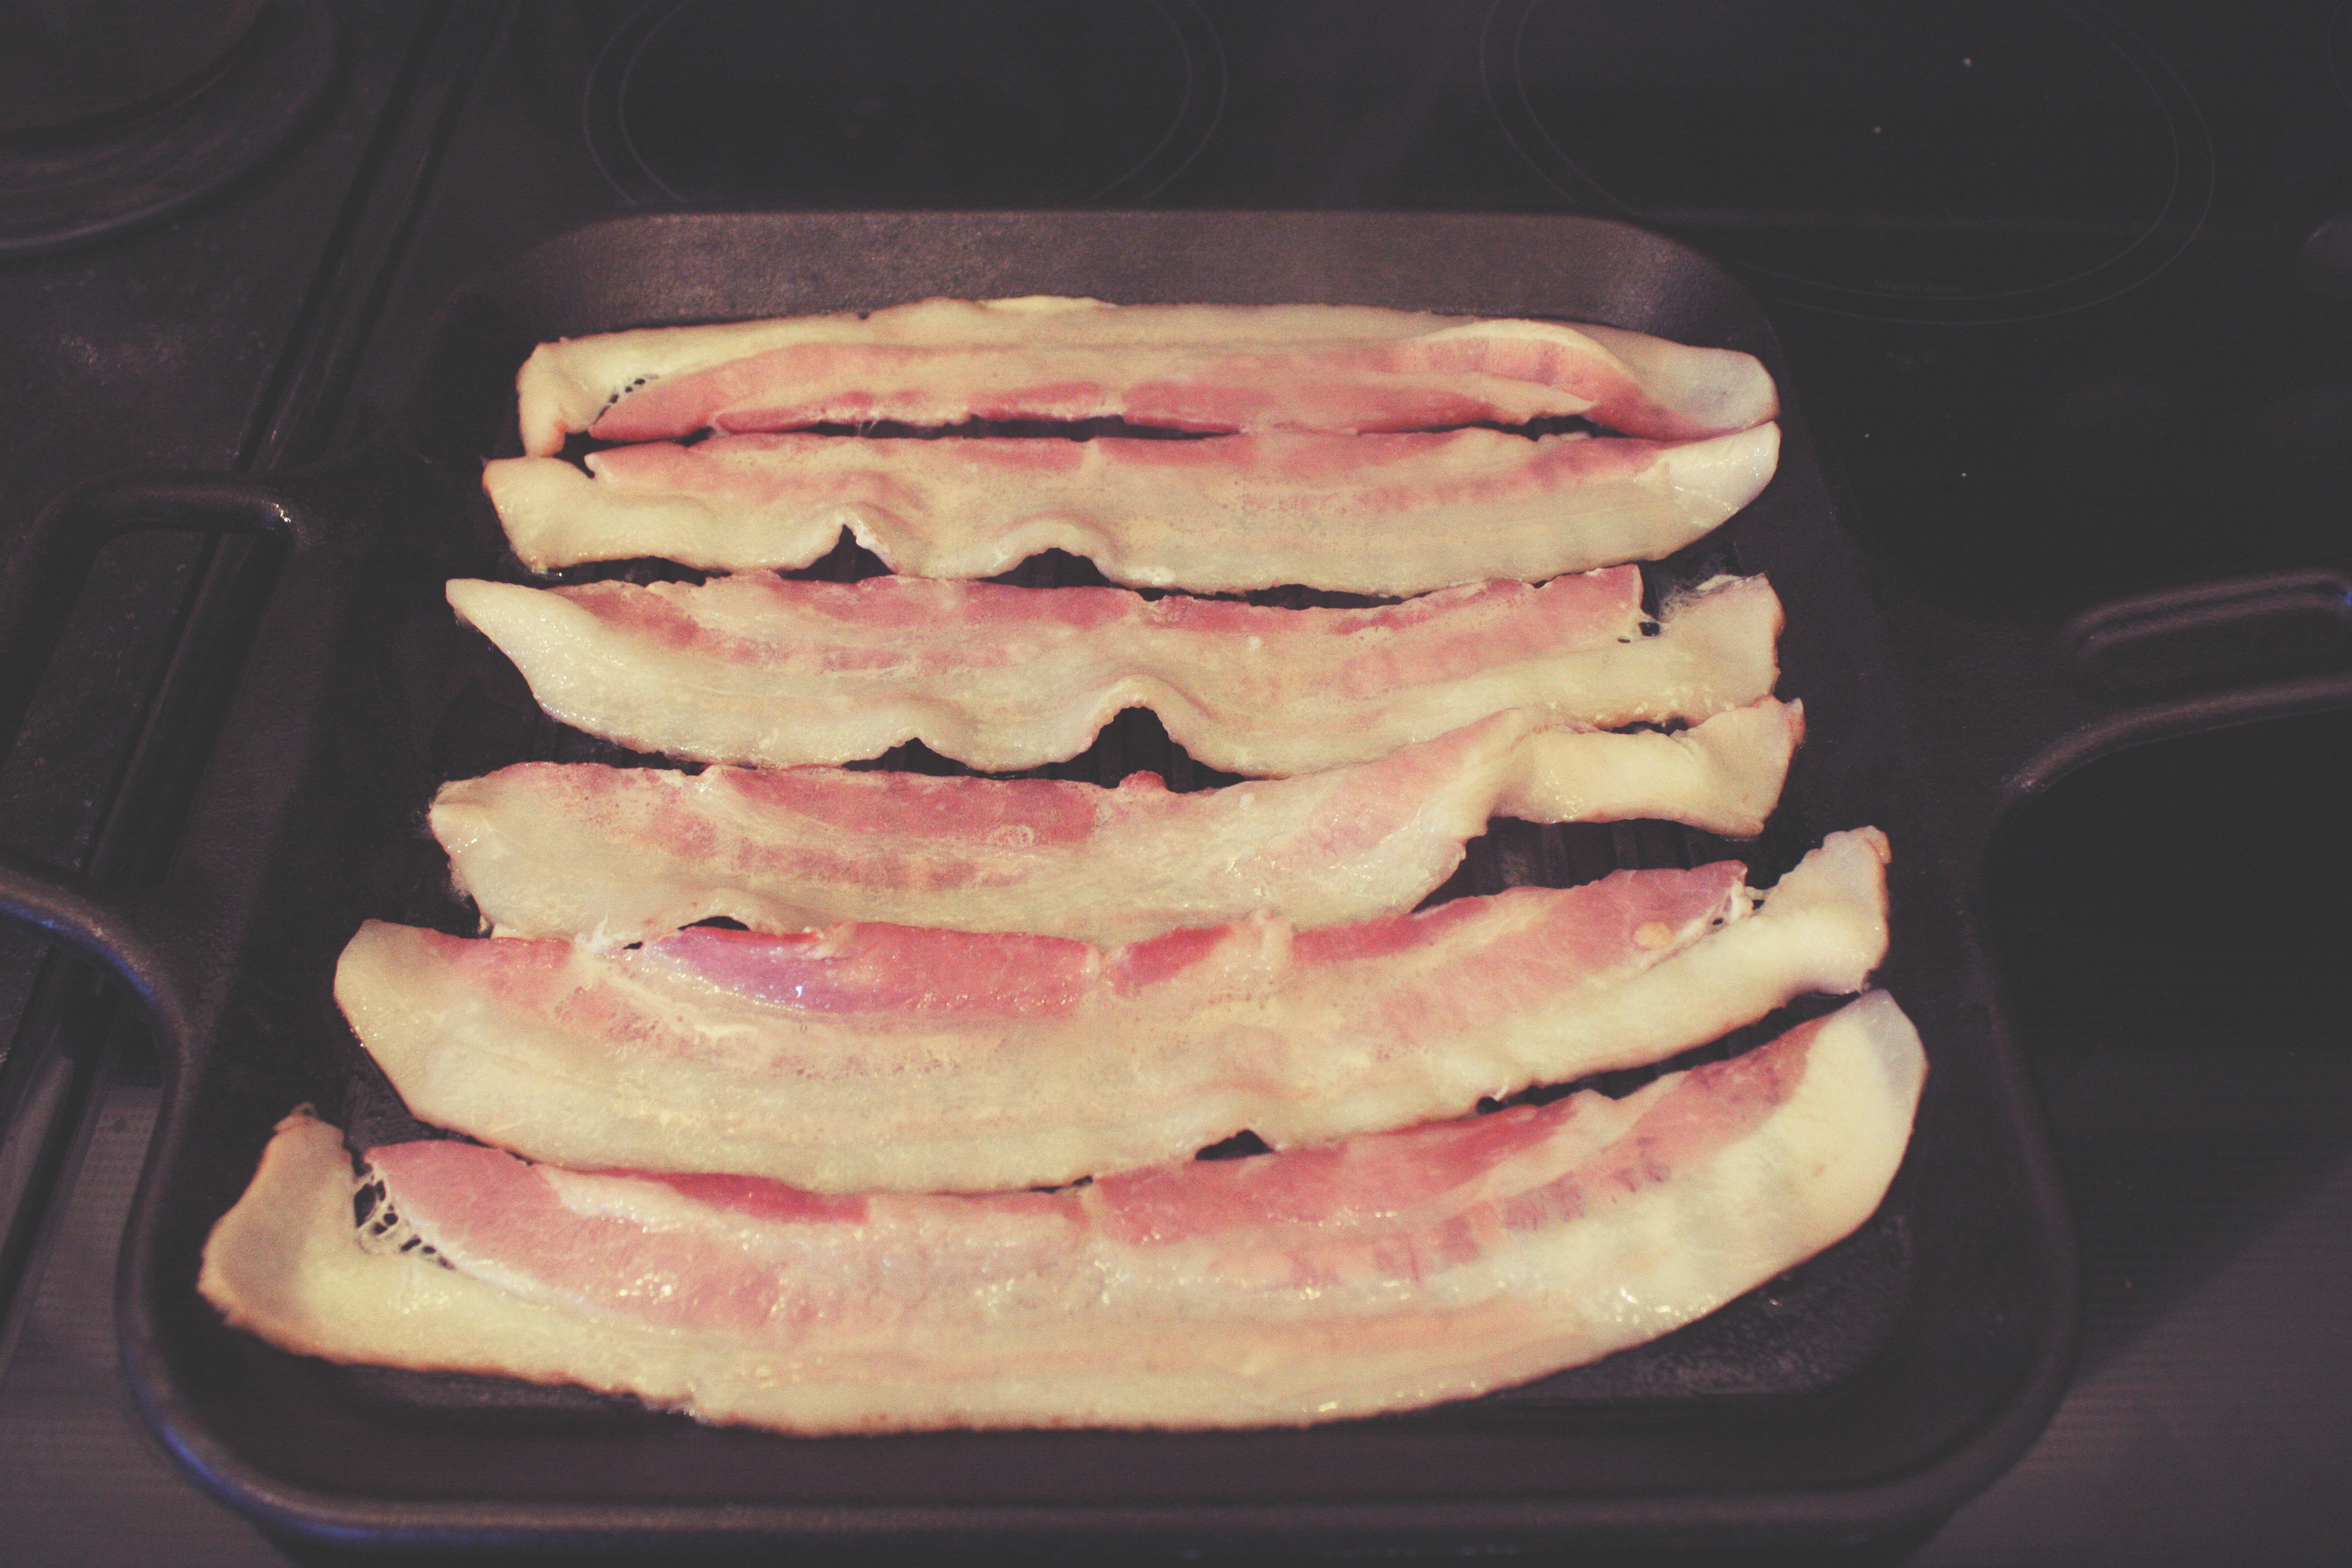
dish, meal, food, produce, breakfast, dessert, pancake